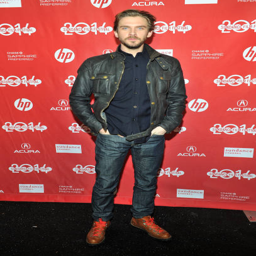
actor attends premiere during festival .